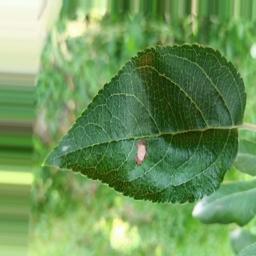
Label: Alternaria